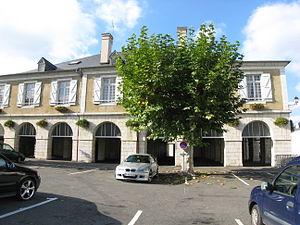
Vue des halles de Monein (Pyrénées Atlantiques) Pyrénées).
Monein est une commune française située dans le département des Pyrénées-Atlantiques, en région Nouvelle-Aquitaine.